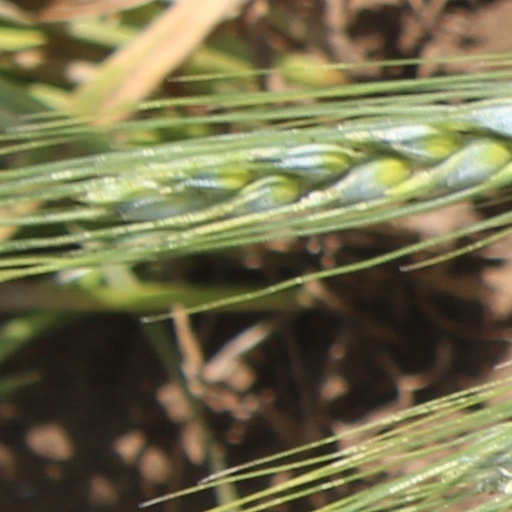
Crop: wheat